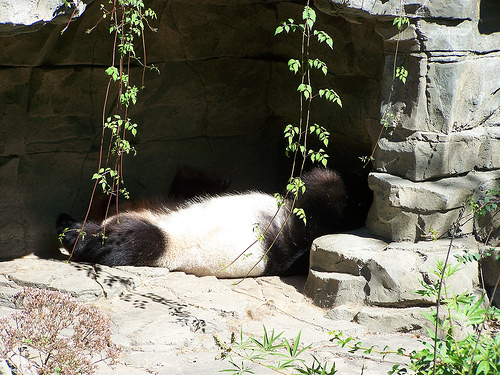
Label: pandas